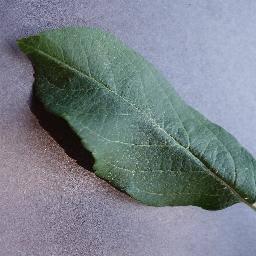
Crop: apple
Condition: healthy